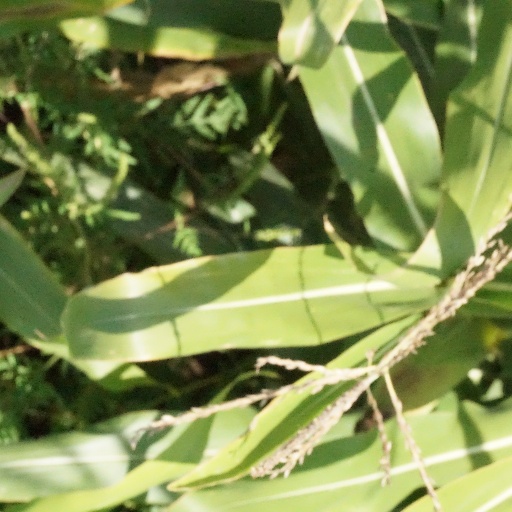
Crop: maize; corn